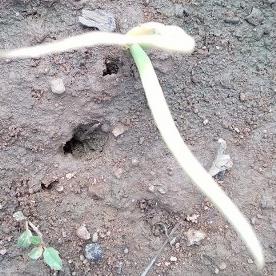
Crop: Onion
Condition: fusarium-d